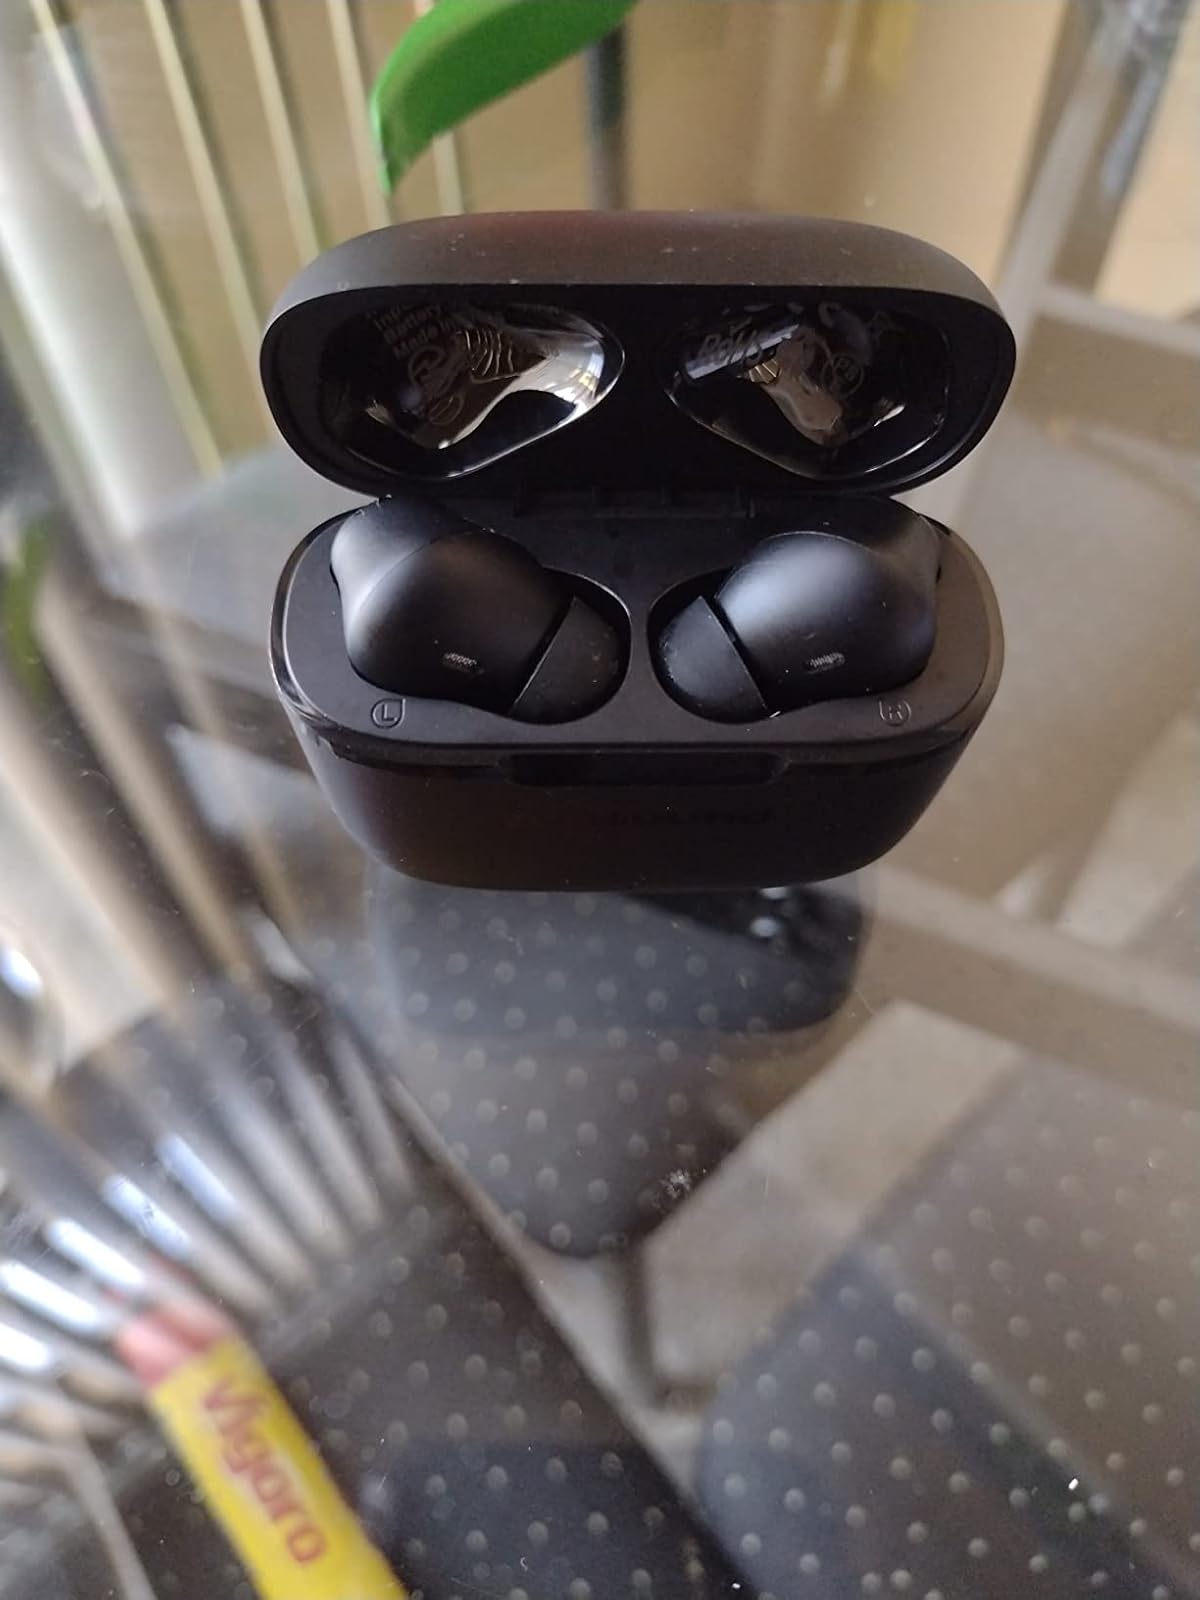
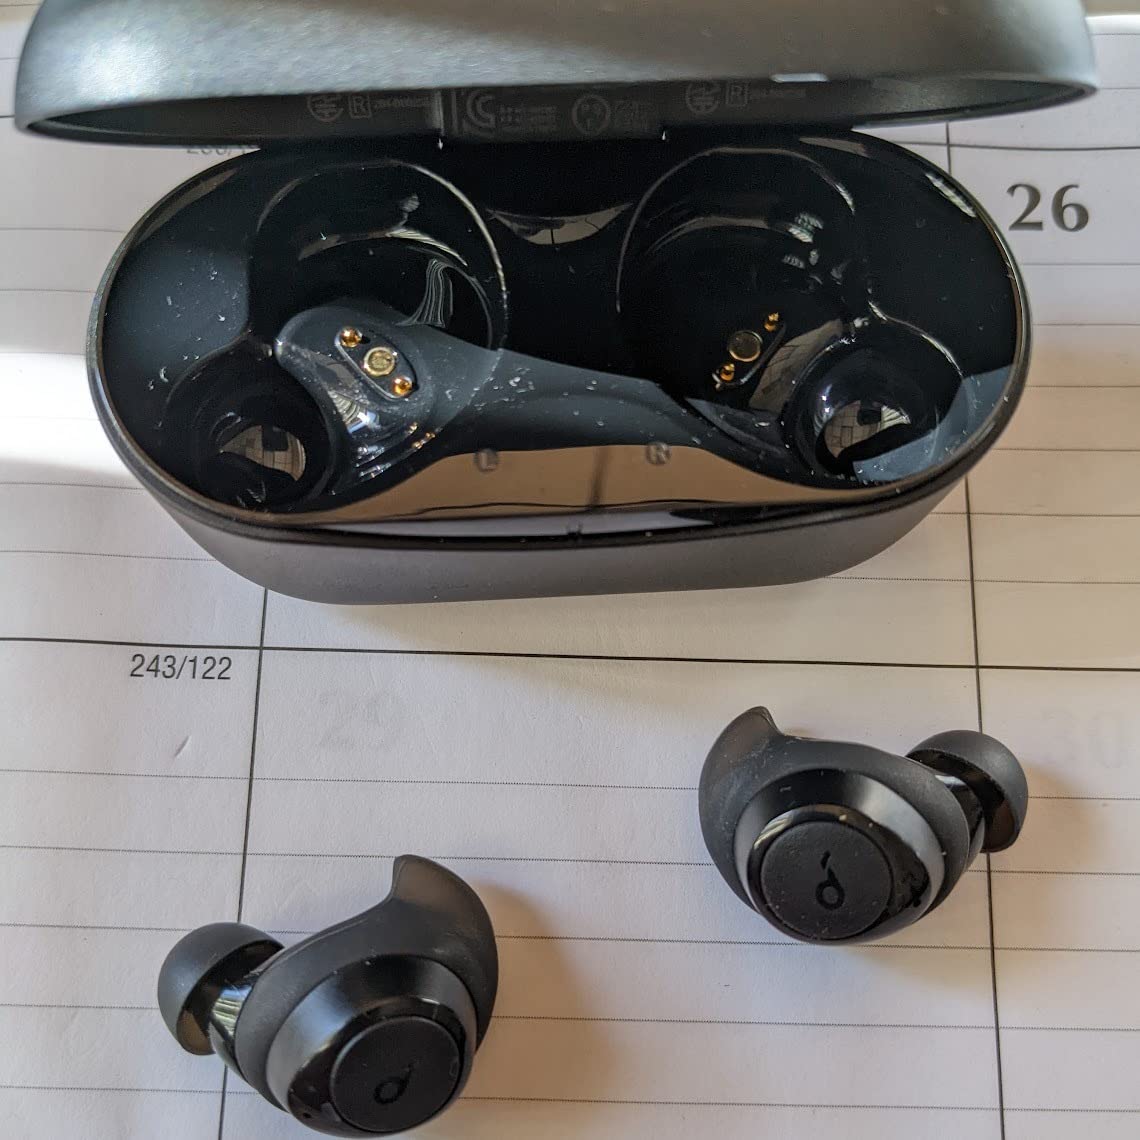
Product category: earbuds
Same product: no